9th Street station (Charlotte)

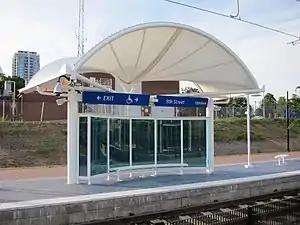

9th Street is a light rail station in Charlotte, North Carolina. The at-grade dual side platforms are a stop along the Lynx Blue Line and serves Uptown Charlotte's First Ward as well as First Ward Park and the UNC Charlotte Center City Campus.